National Institute of Technology, Srinagar

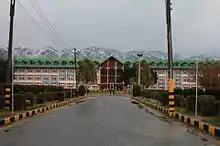
NIT Srinagar Academic Block

The institute is located on the western bank of Dal Lake near the Hazratbal Shrine in the north eastern region of Srinagar city.